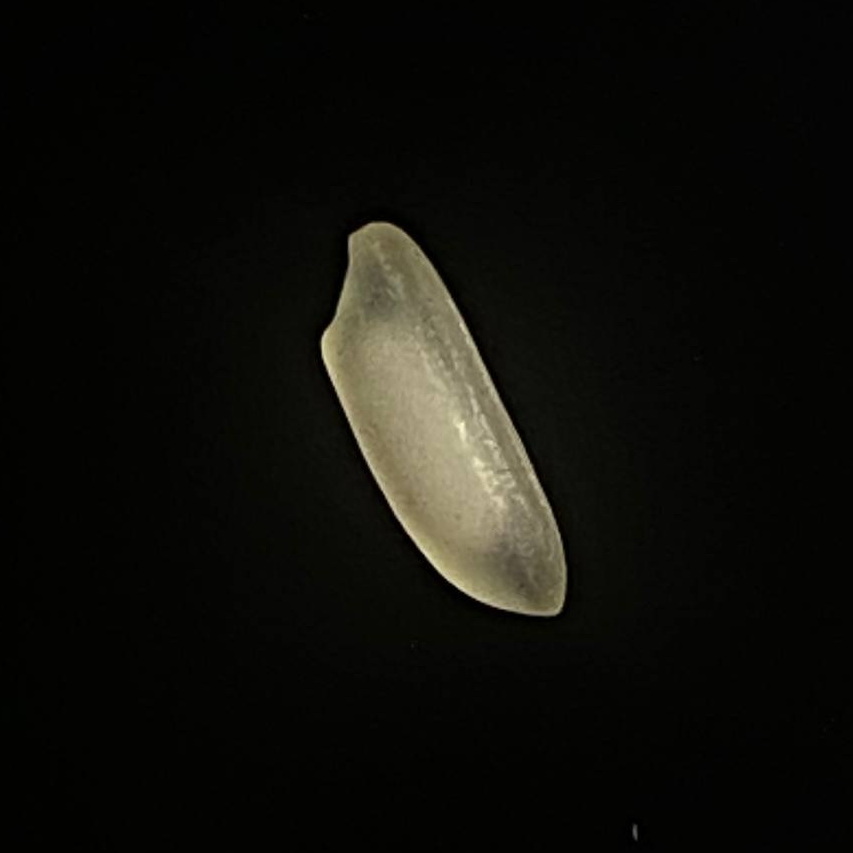
Rice variety: Najirshail